Futon

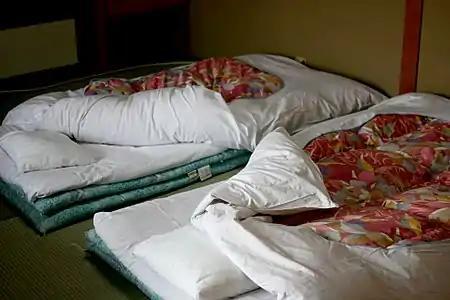
Japanese-style s laid out for sleeping in a ryokan (inn). In green, three s per bed; in red, turned-back s. The top two futons in each stack are covered in white fitted sheets, matching the pillowslips.

A complete futon set consists of a and a . Both elements of a futon bedding set are pliable enough to be folded and stored away in a large during the day. This allows a room to serve as a bedroom at night, but serve other purposes during the day.